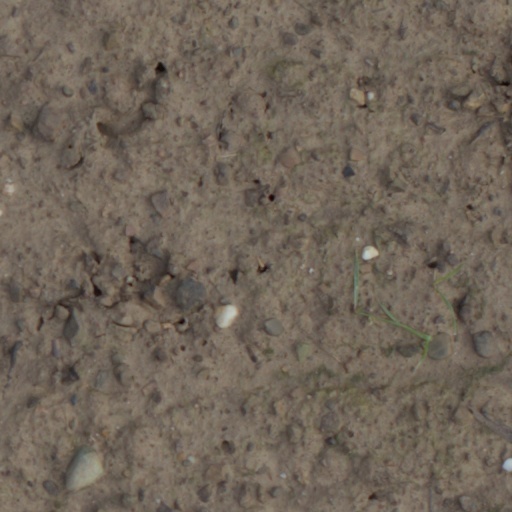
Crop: wheat